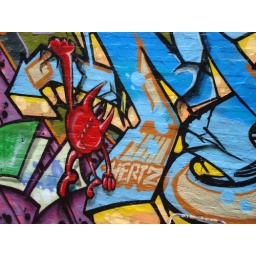
Devil in a blue dress